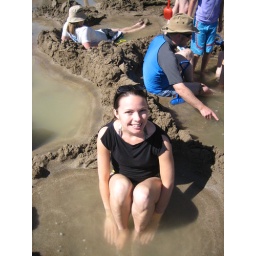
Hot sand beach in NZ